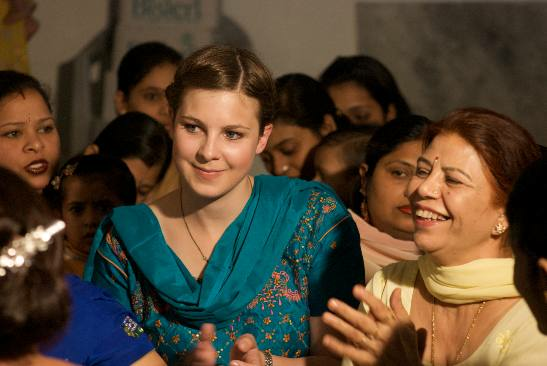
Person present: Yes